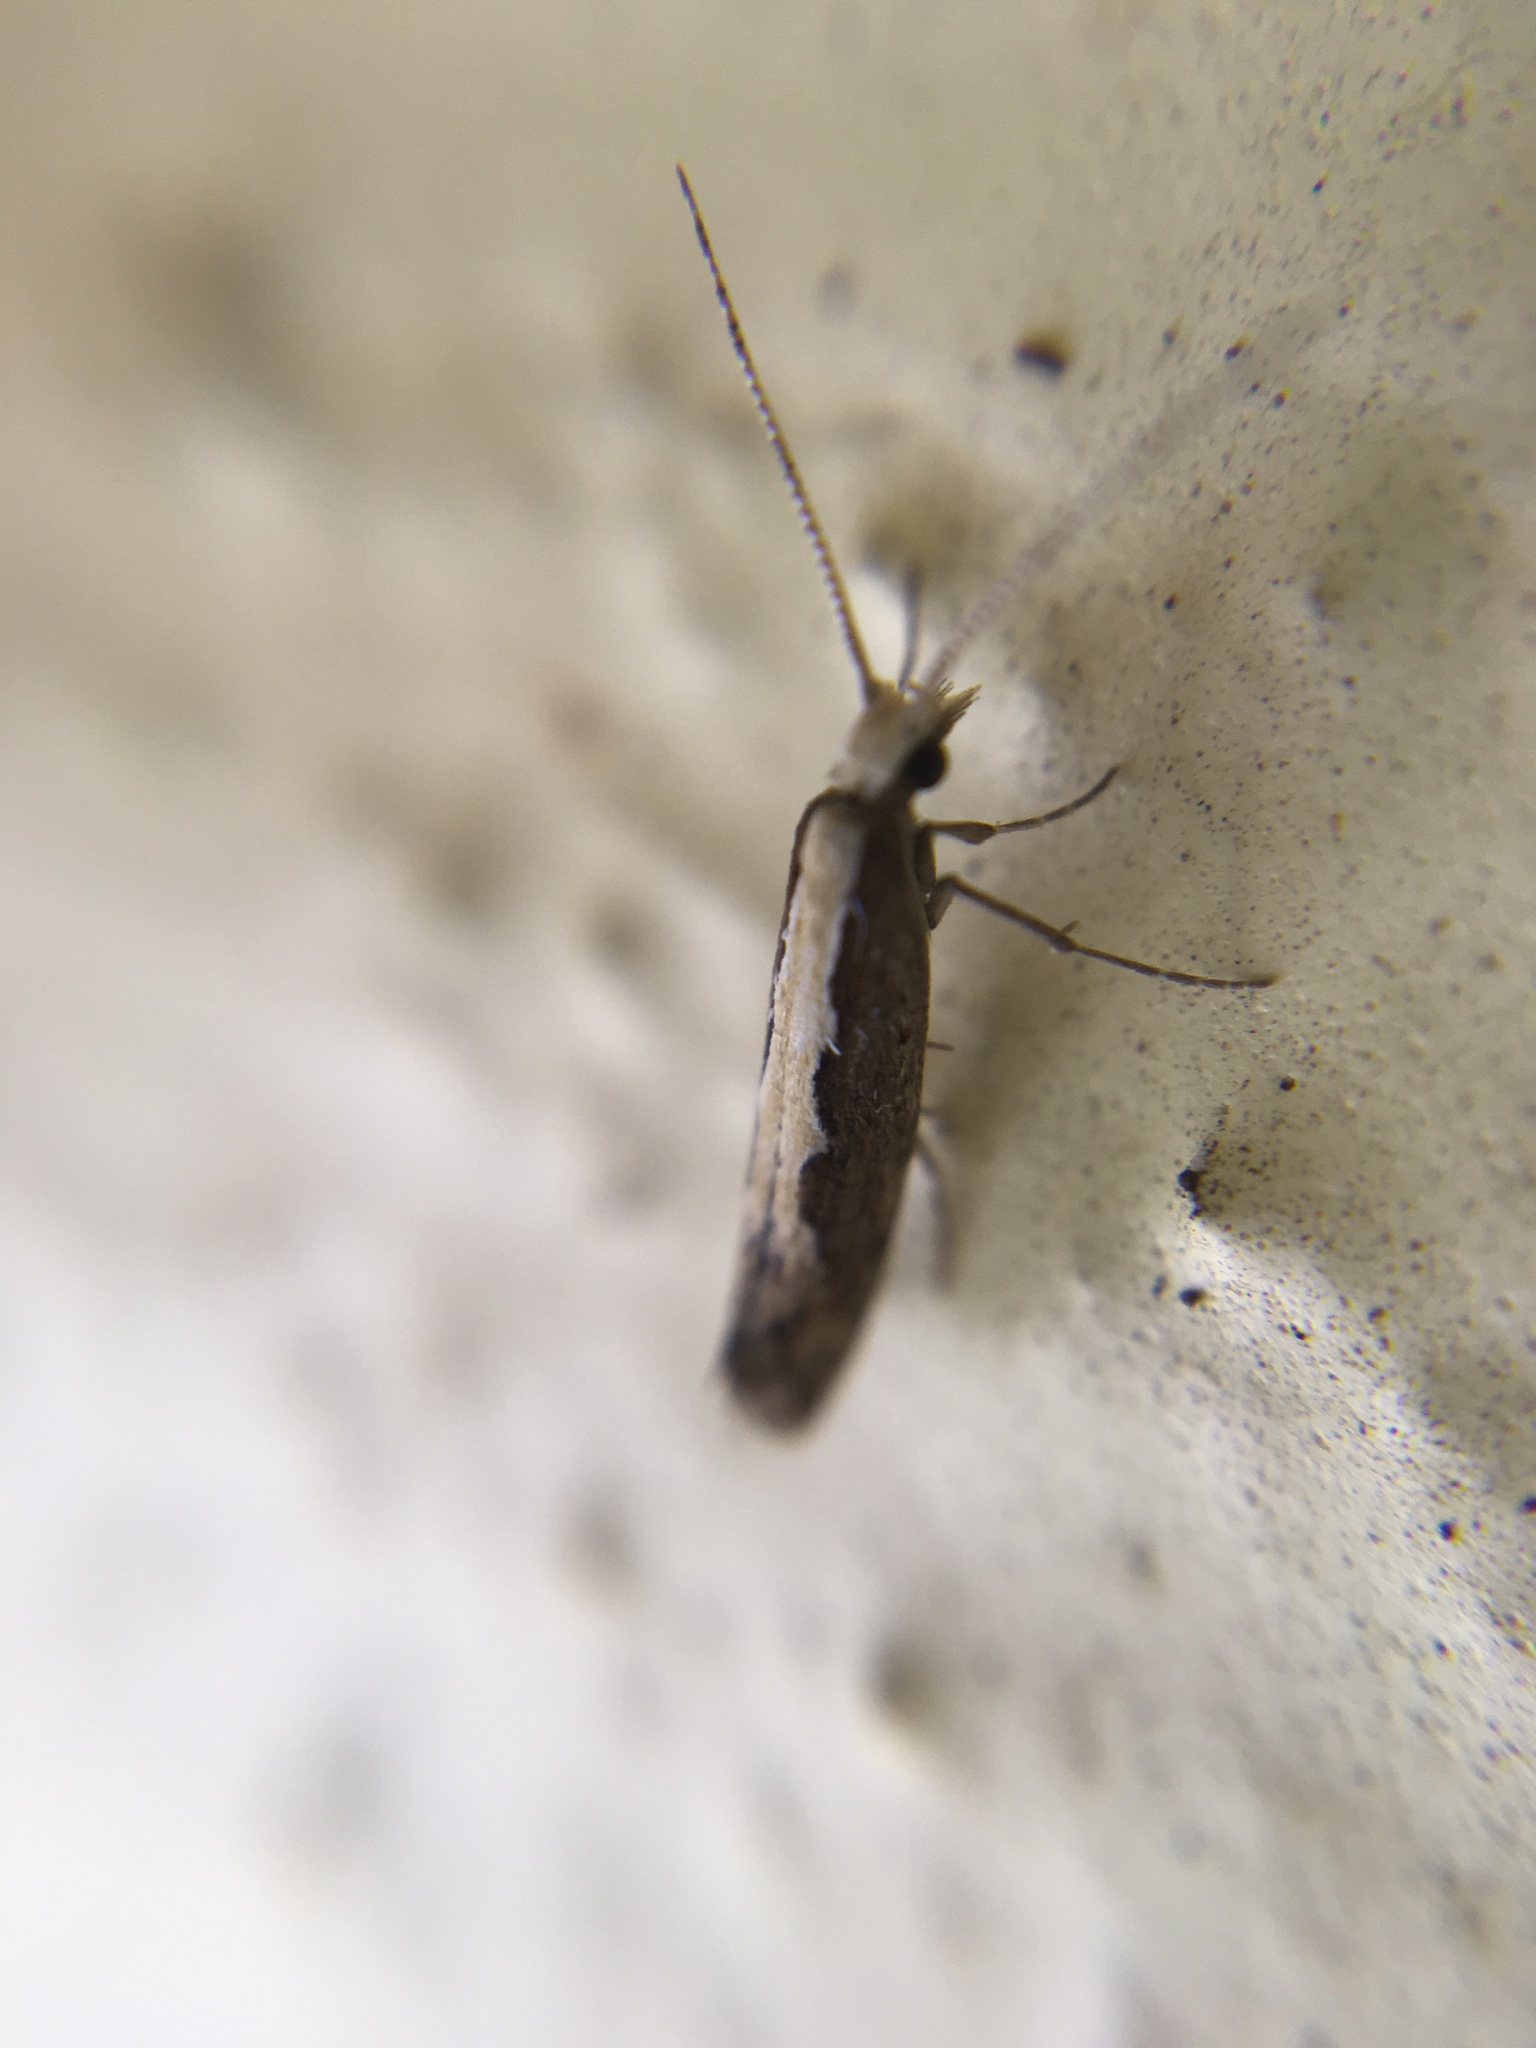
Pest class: diamondback_moth